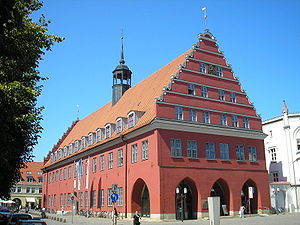
Greifswald
Rådhuset (rød)
Greifswald er en universitetsby i det nordøstlige Tyskland, beliggende som kreisfri by i delstaten Mecklenburg-Vorpommern. Universitetet er grundlagt i 1456 og er således det næstældste i Nordeuropa. Greifswald er den største by i Forpommern.